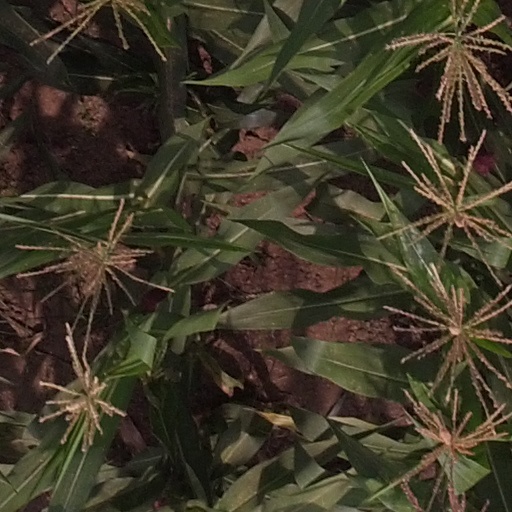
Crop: maize; corn